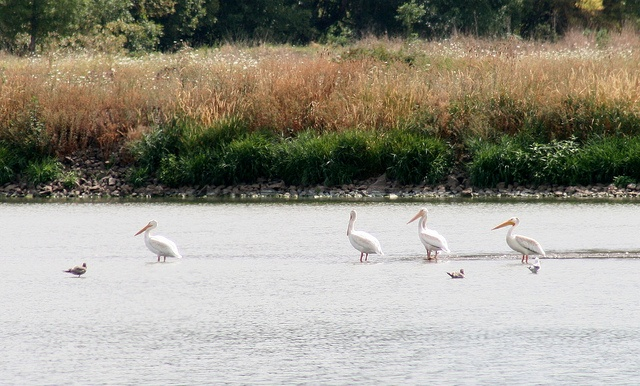
A flock of birds walking down a street.
Birds and pelicans wading in the water along the shore.
some white birds standing in the water next to some smaller ones
Birds wading through lake water by a bay.
A flock of white pelicans wading in the water.